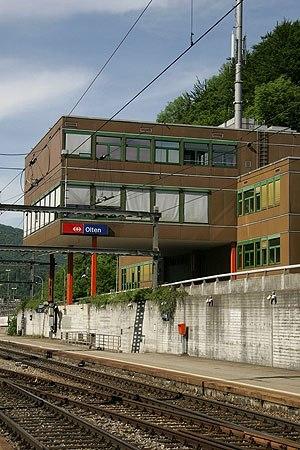
Gare d'Olten